RAF Wittering

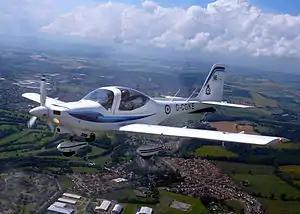
RAF Wittering hosts a number of units operating the Grob Tutor T1 training aircraft.

From 1968 the station was known as the Home of the Harrier: the first Harriers arrived for No. 1(Fighter) Squadron in August 1969.